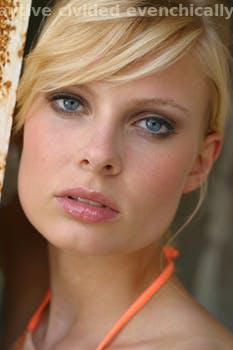
Label: Watermark